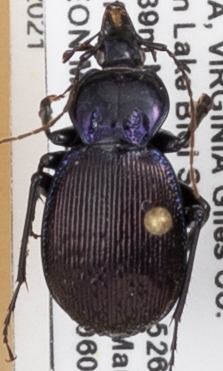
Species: Sphaeroderus stenostomus lecontei
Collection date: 2021-06-01
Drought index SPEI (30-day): -1.85
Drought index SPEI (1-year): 0.678
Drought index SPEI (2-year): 1.45